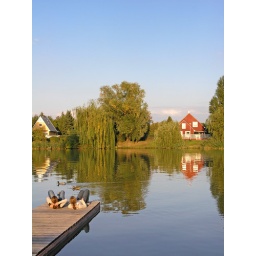
Danube shore in Csepel - girls and ducks